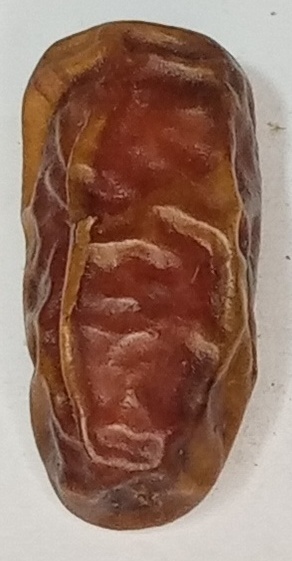
Variety: gajar
Size: small
Grade: grade-3